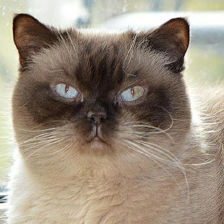
Label: animals